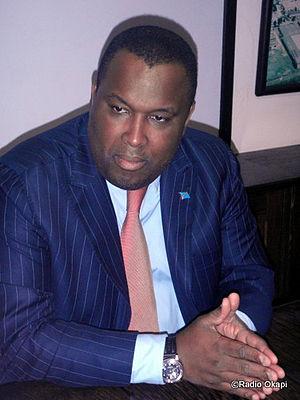
François-Joseph Mobutu Nzanga Ngbangawe, né le 24 mars 1970, est un homme politique congolais, fils aîné de Mobutu Sese Seko et de sa seconde épouse, Bobi Ladawa. Il est l'actuel président de l'Union des démocrates mobutistes en république démocratique du Congo. Après avoir été ministre de l'Agriculture du gouvernement Gizenga I, il est membre du gouvernement Muzito, en tant que ministre d'État des Besoins sociaux de base jusqu’au 10 mars 2011.